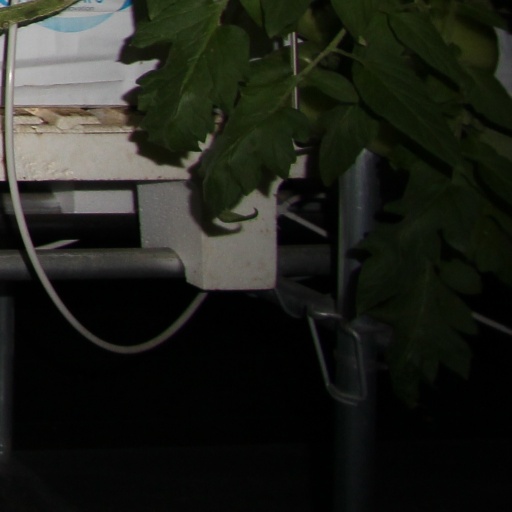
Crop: tomato